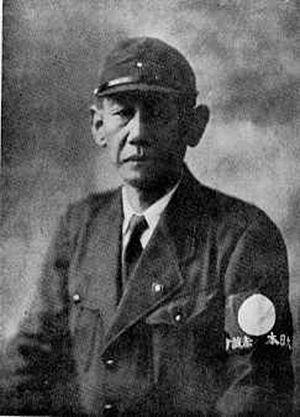
Kingoro Hashimoto est un colonel de l'armée impériale japonaise et un politicien japonais.
Le parti de la jeunesse du grand Japon, plus tard appelé association de sincérité du grand Japon, était une organisation de jeunesse nationaliste de l'empire du Japon fondée en 1937 et imaginée sur le modèle des jeunesses hitlériennes allemandes.